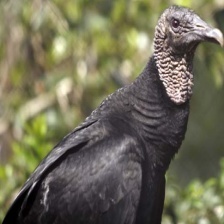
Species: BLACK VULTURE
Scientific name: CORAGYPS ATRATUS
ImageNet parent category: vulture